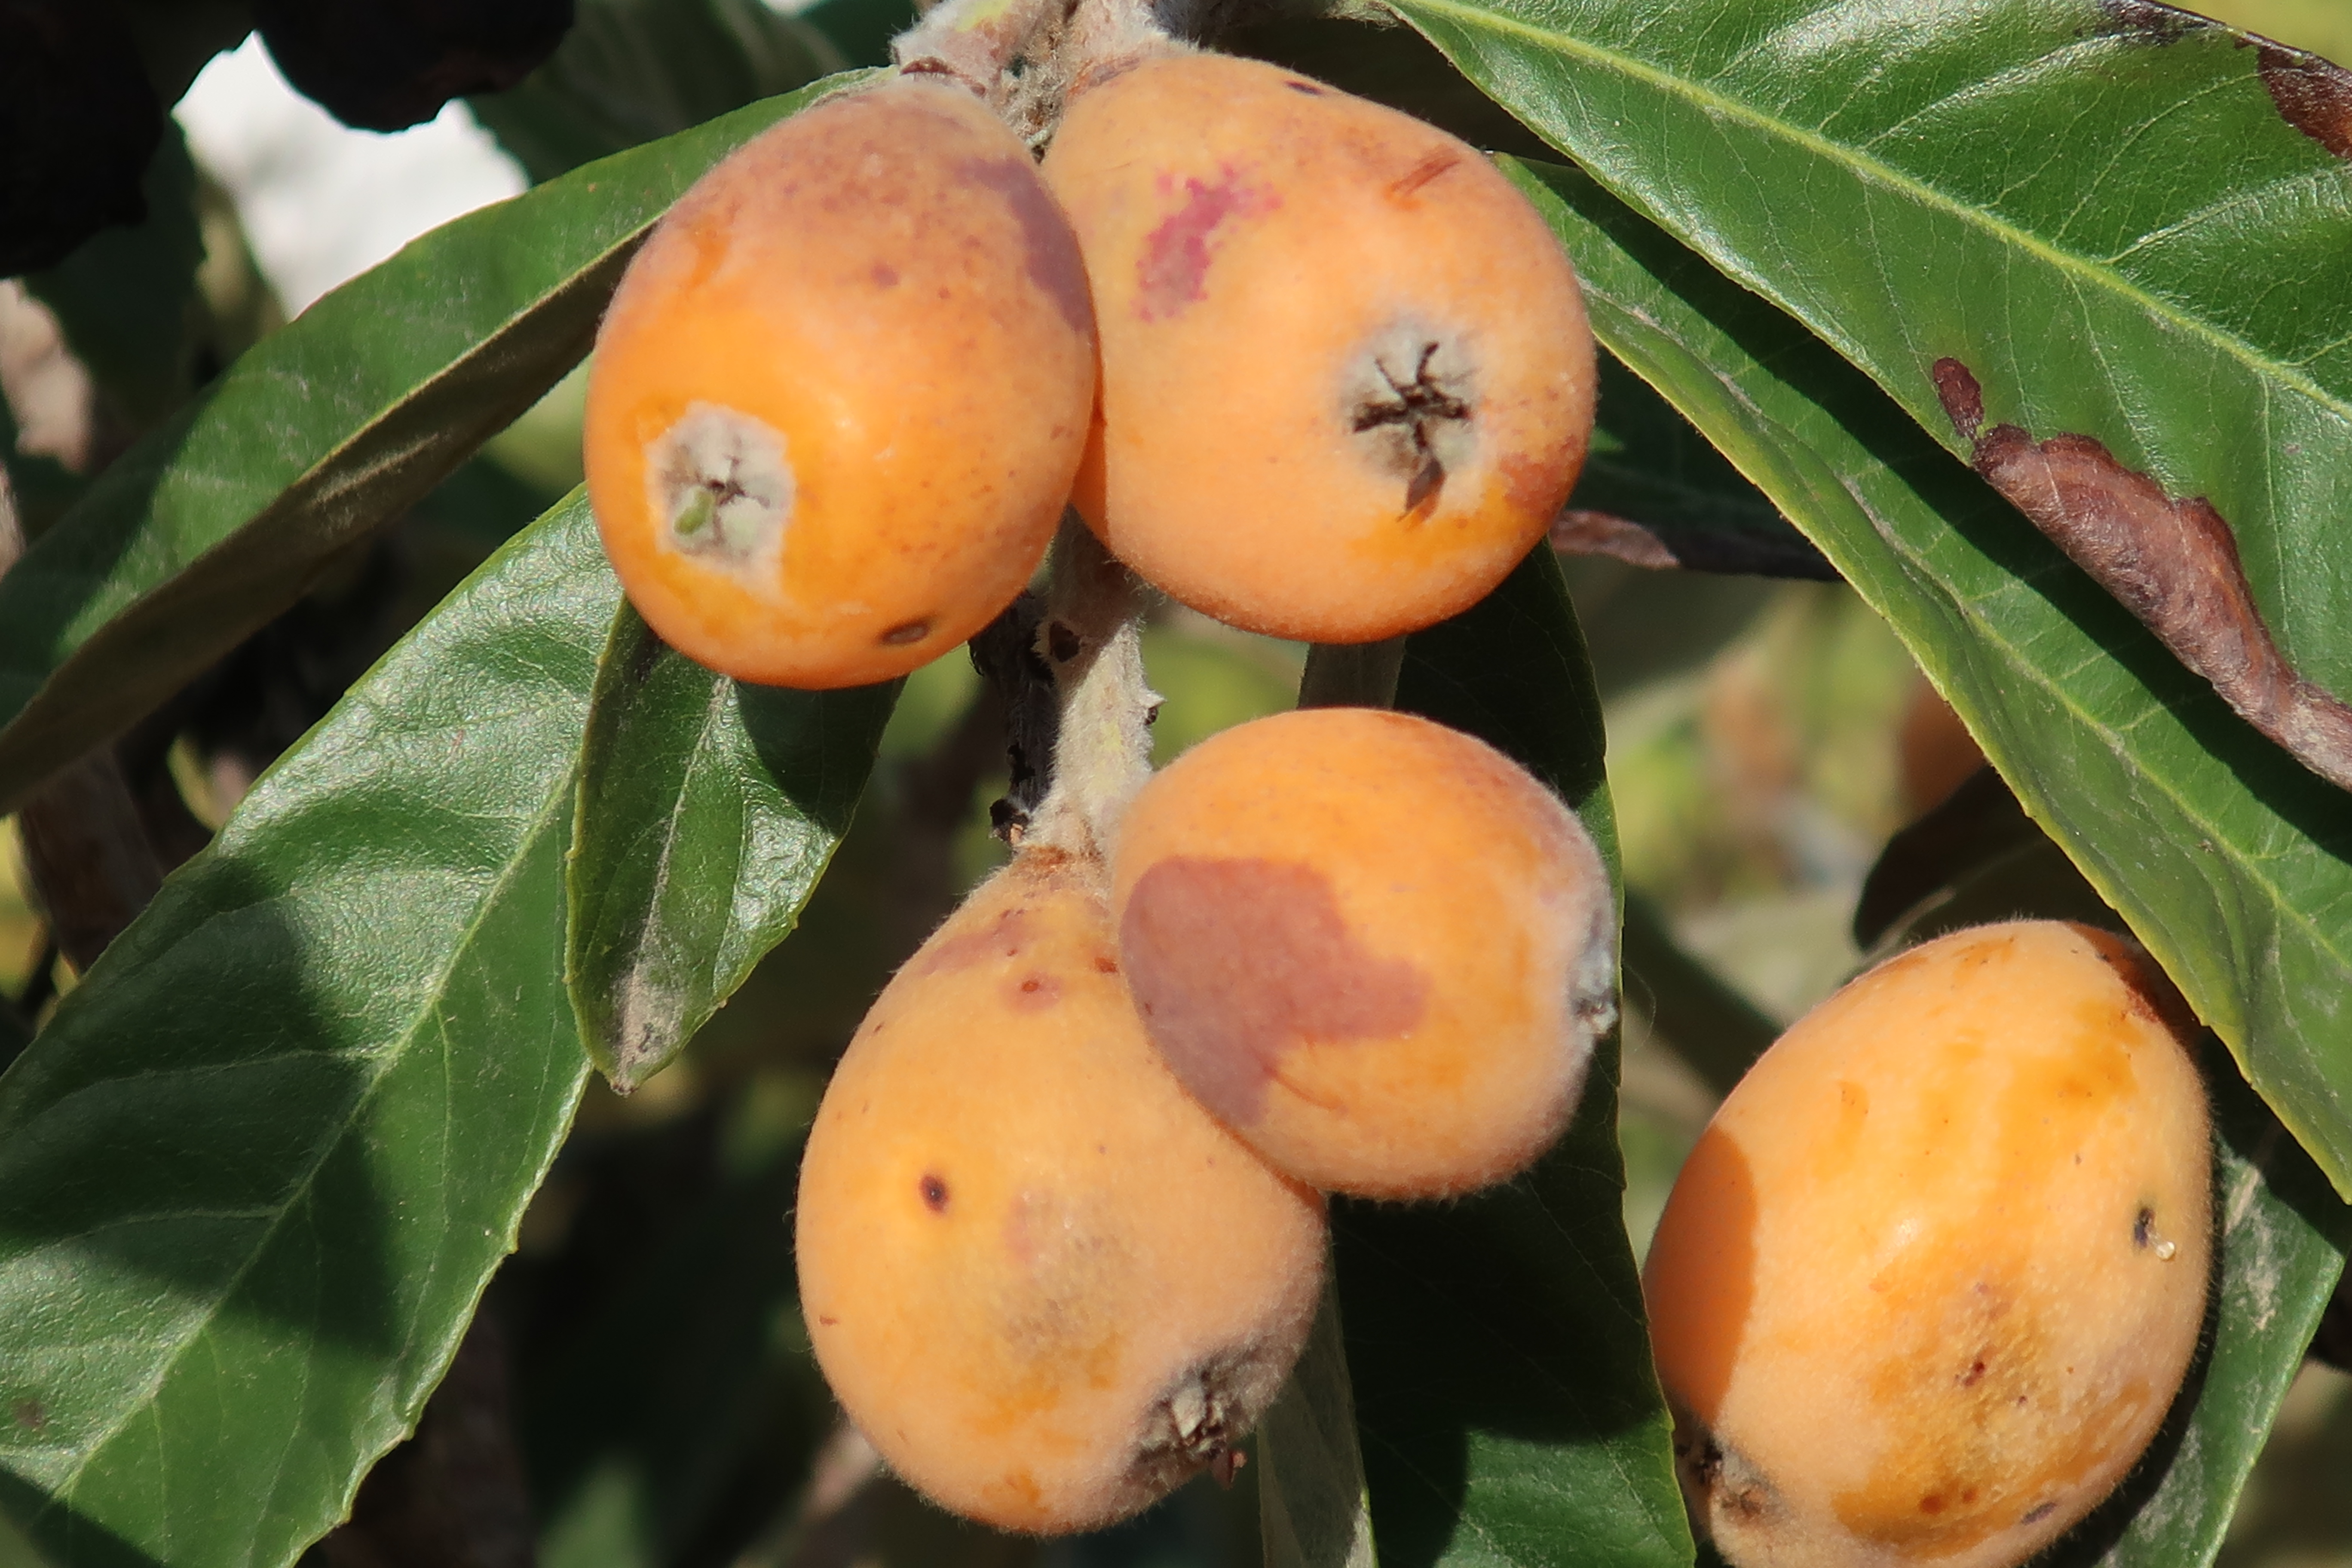
branch, blossom, plant, white, flower, petal, food, spring, produce, closeup, flora, cherry blossom, wildflower, flowers, sad, cherry, cherries, macro photography, flowering plant, rose family, land plant, fruit tree, loquat, eriobotrya, fruit, common persimmon, apricot, medlar, diospyros, Mabolo, leaf, ebony trees and persimmons, tree, persimmon, peach, plant pathology, Naranjilla, yellow plum, sapodilla family, perennial plant